Tim Hagan

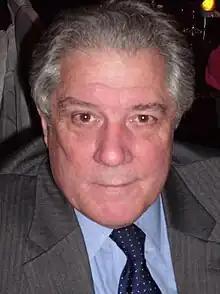
Hagan in 2009

Timothy Hagan (born March 18, 1946) is an American politician who served as Cuyahoga County Commissioner and other local offices from the 1980s through 2000s, and was his party's nominee for the governorship of Ohio in 2002.